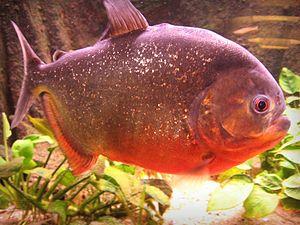
Le piranha rouge ou piranha à ventre rouge est une espèce de piranha, poissons téléostéens de la famille des Serrasalmidae et de l'ordre des Characiformes. Cette espèce se rencontre dans le fleuve de l'Amazone et de ses affluents. Il peut infliger de sévères morsures. Il est sans conteste le piranha le plus connu.